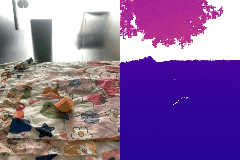
Label: orange